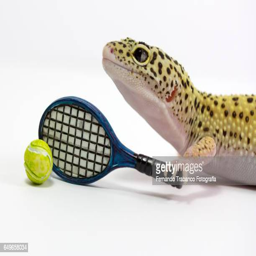
animal strikes the ball with a racket of tennis in tennis court